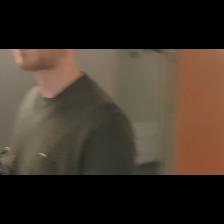
Label: Human